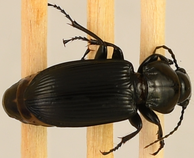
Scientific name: Pterostichus melanarius melanarius
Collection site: Chase Lake National Wildlife Refuge NEON (WOOD), plot WOOD_028